G.I. coffeehouses

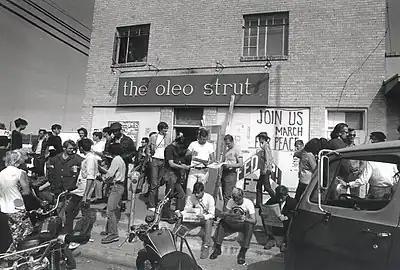
The Oleo Strut antiwar GI coffeehouse in 1971. Photo by Alan Pogue

The next major effort was directed at Fort Hood, which at the height of the Vietnam War housed more than 40,000 soldiers, 65% of whom had recently returned from thirteen-month stints in the war. As the army itself soon realized, these returnees with little time left in the military were the soldiers most likely to become involved in political activity against the war. In June 1968, Gardner and other activists rented an old shop at 101 Avenue D in Killeen, Texas, where Fort Hood was located. When Gardner left town to help set up other coffeehouses, Josh Gould and Janet "Jay" Lockard stepped in to become the principle operators of the soon to open Oleo Strut. The name was picked because an oleo strut is a shock absorber in the landing gear of many aircraft and the Strut's purpose was to help GIs land softly.